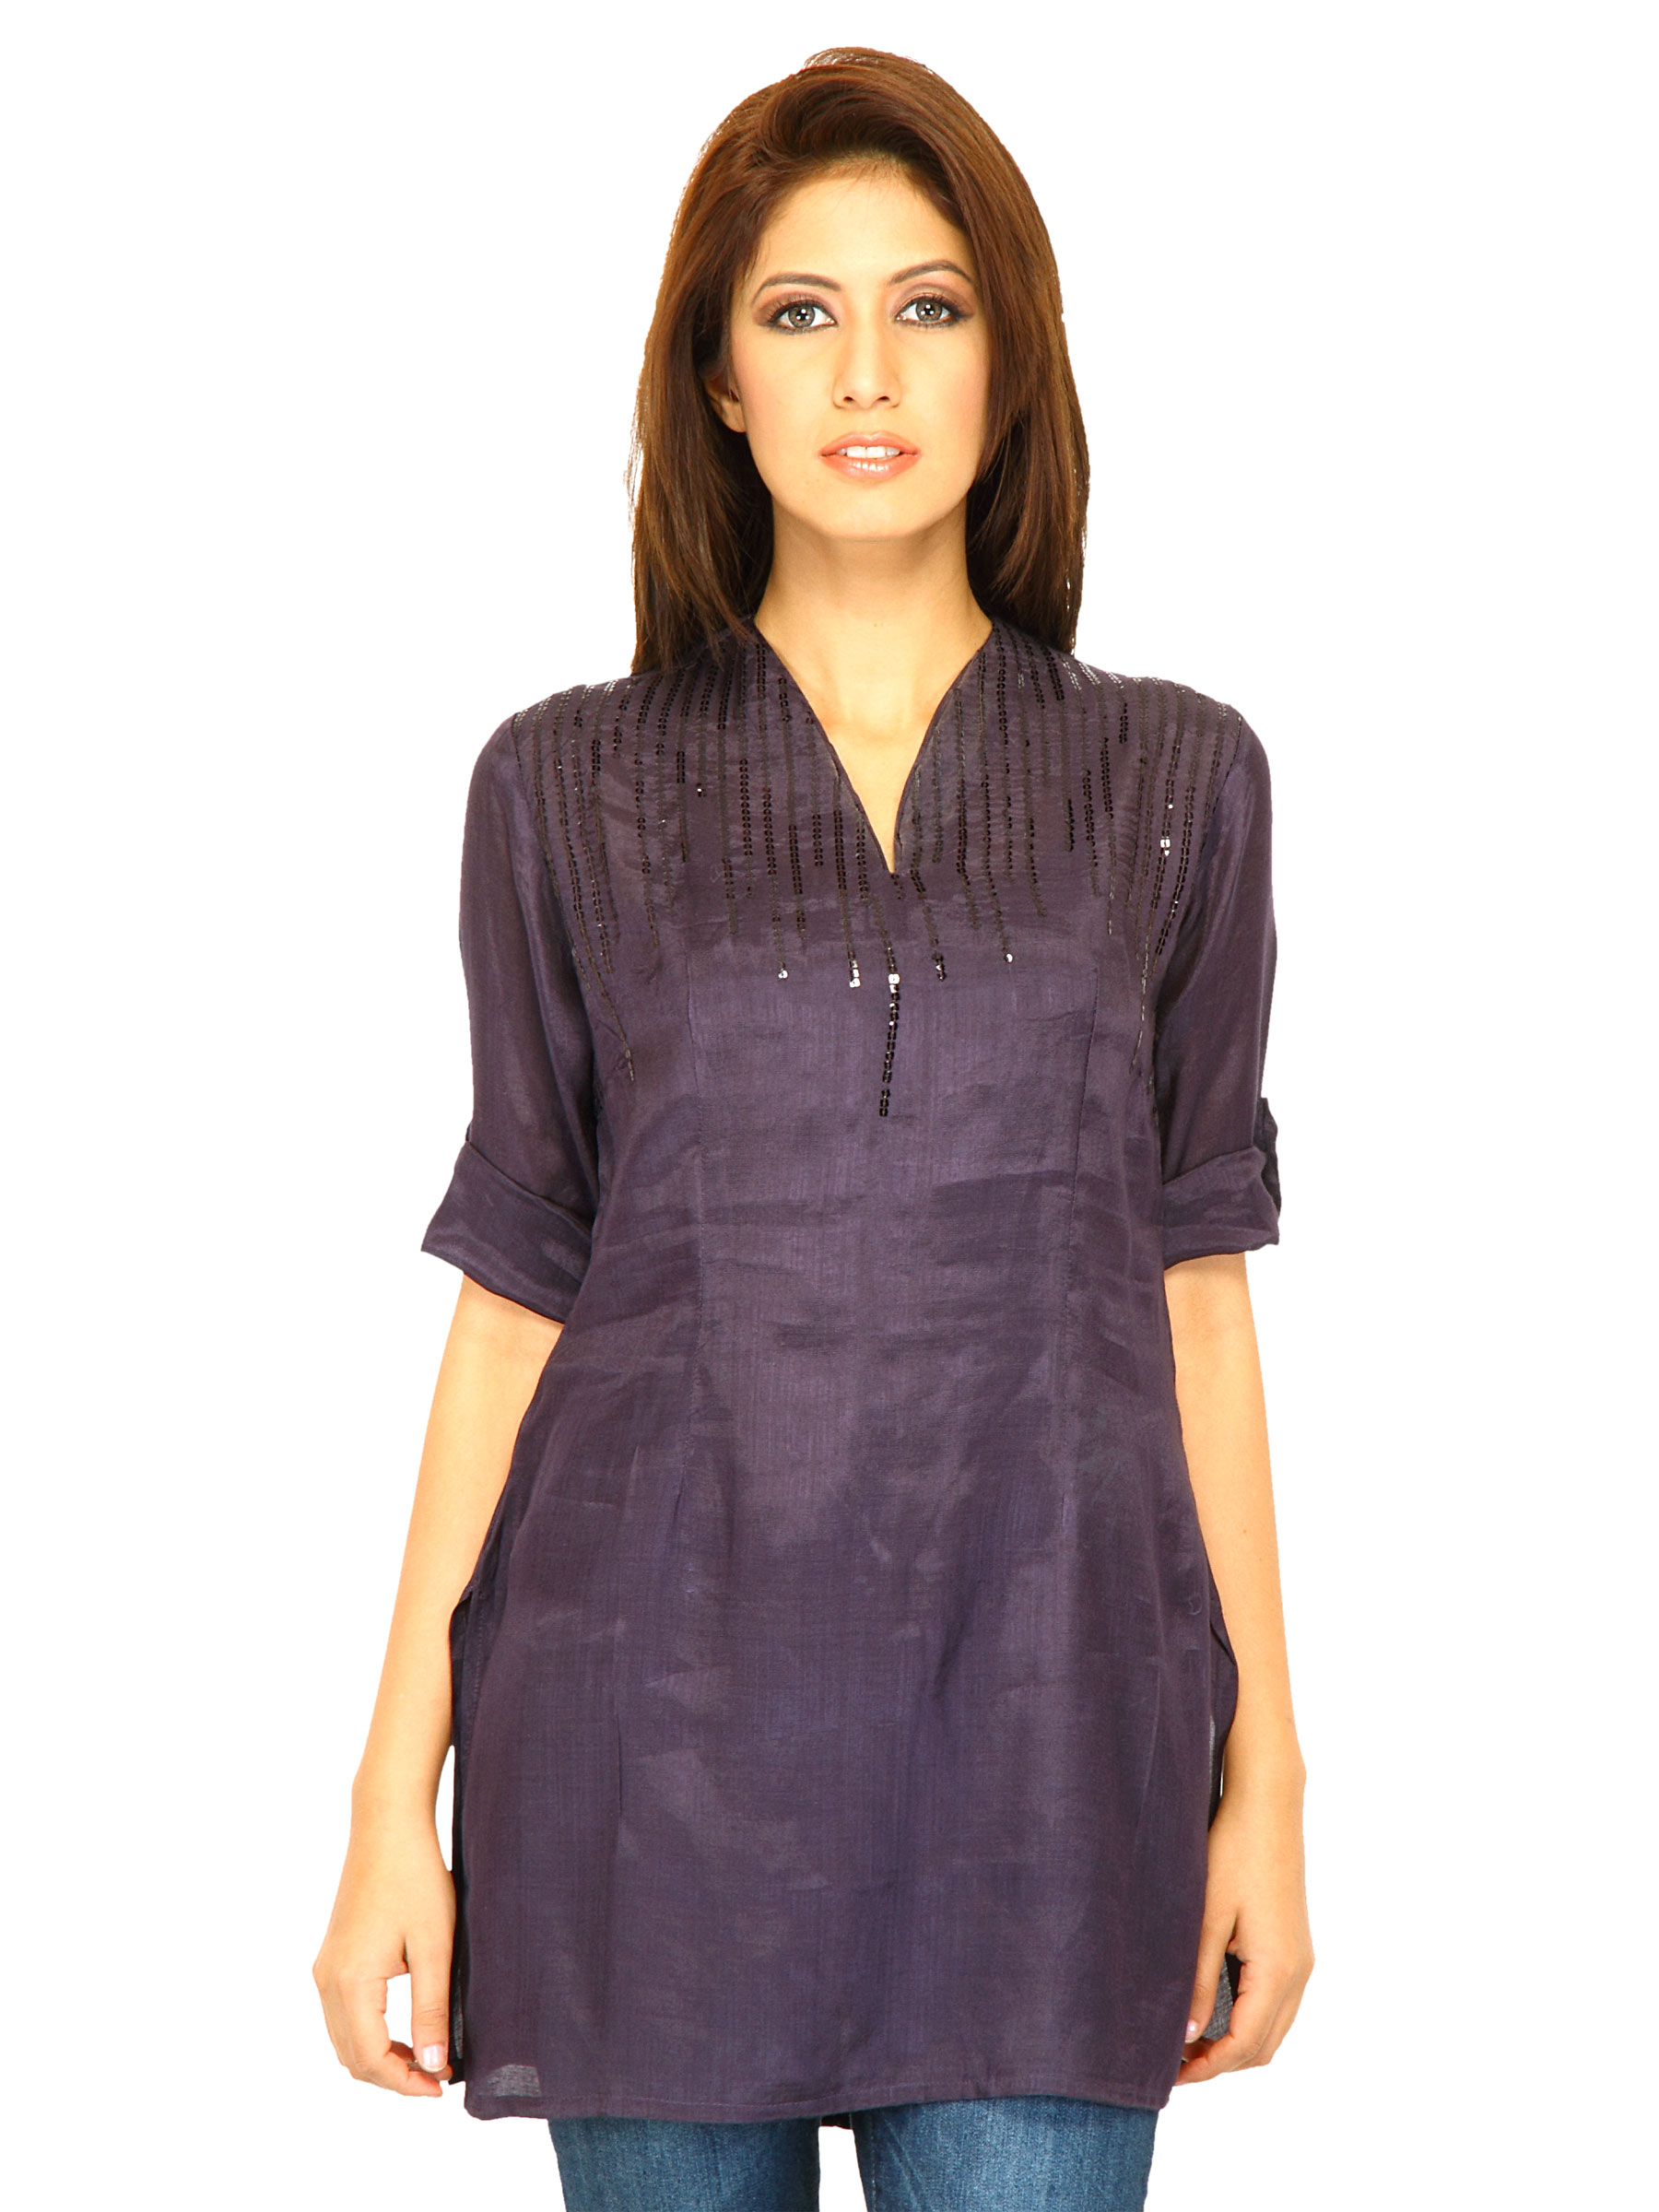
Scullers Women Solid Purple Tops
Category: Apparel / Topwear / Tops
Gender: Women
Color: Purple
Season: Fall 2011
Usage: Casual